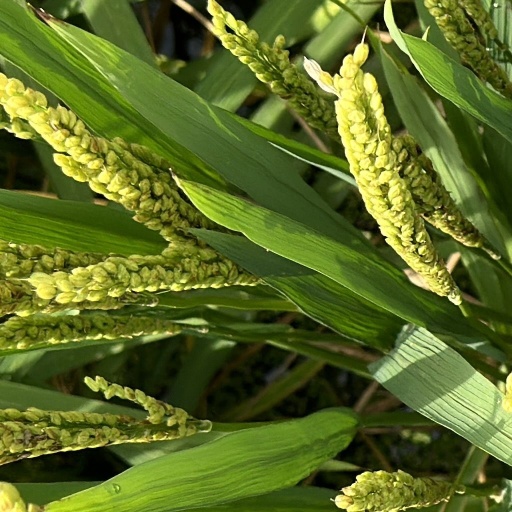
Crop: rice